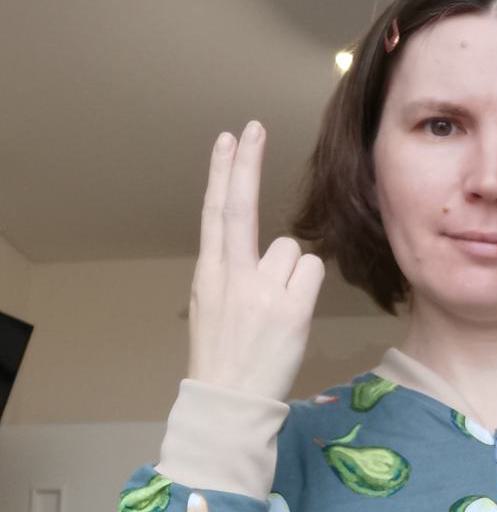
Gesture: two_up_inverted